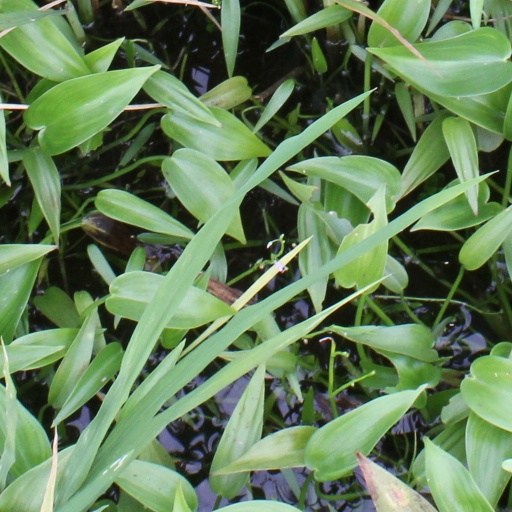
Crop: rice